Sidi Ali Ennouri Mausoleum

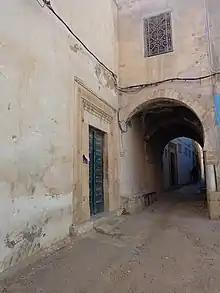
Entrance of Sidi Ali Ennouri Mosque and Mausoleum

The Sidi Ali Ennouri Mausoleum (Arabic: زاوية سيدي علي النوري), also known as Al Zaouia Al Nouria (Arabic: الزاوية النورية) is one of the mausoleums of the medina of Sfax and the headquarters of the Sufi brotherhood in Sfax.